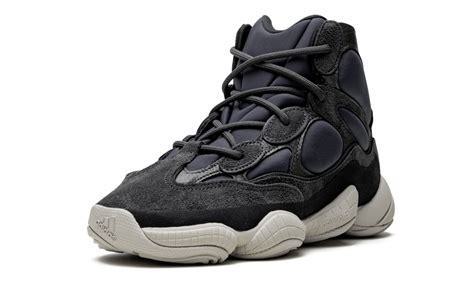
Brand: Adidas
Model: Yeezy 500